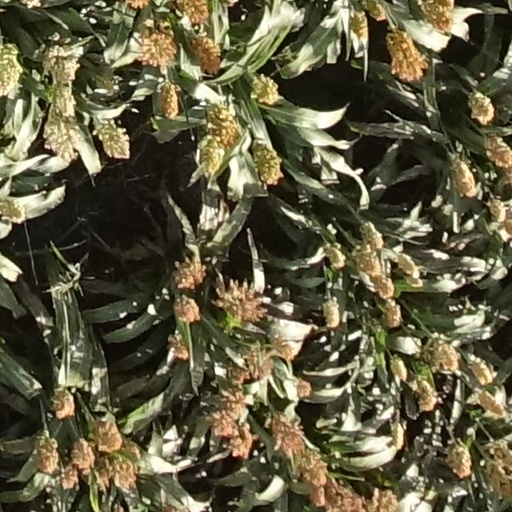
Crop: sorghum